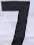
Number: 7